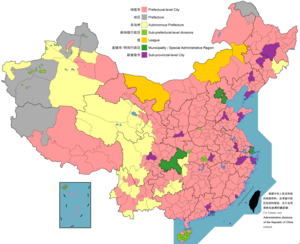
Les préfectures autonomes sont une subdivision administrative en république populaire de Chine.